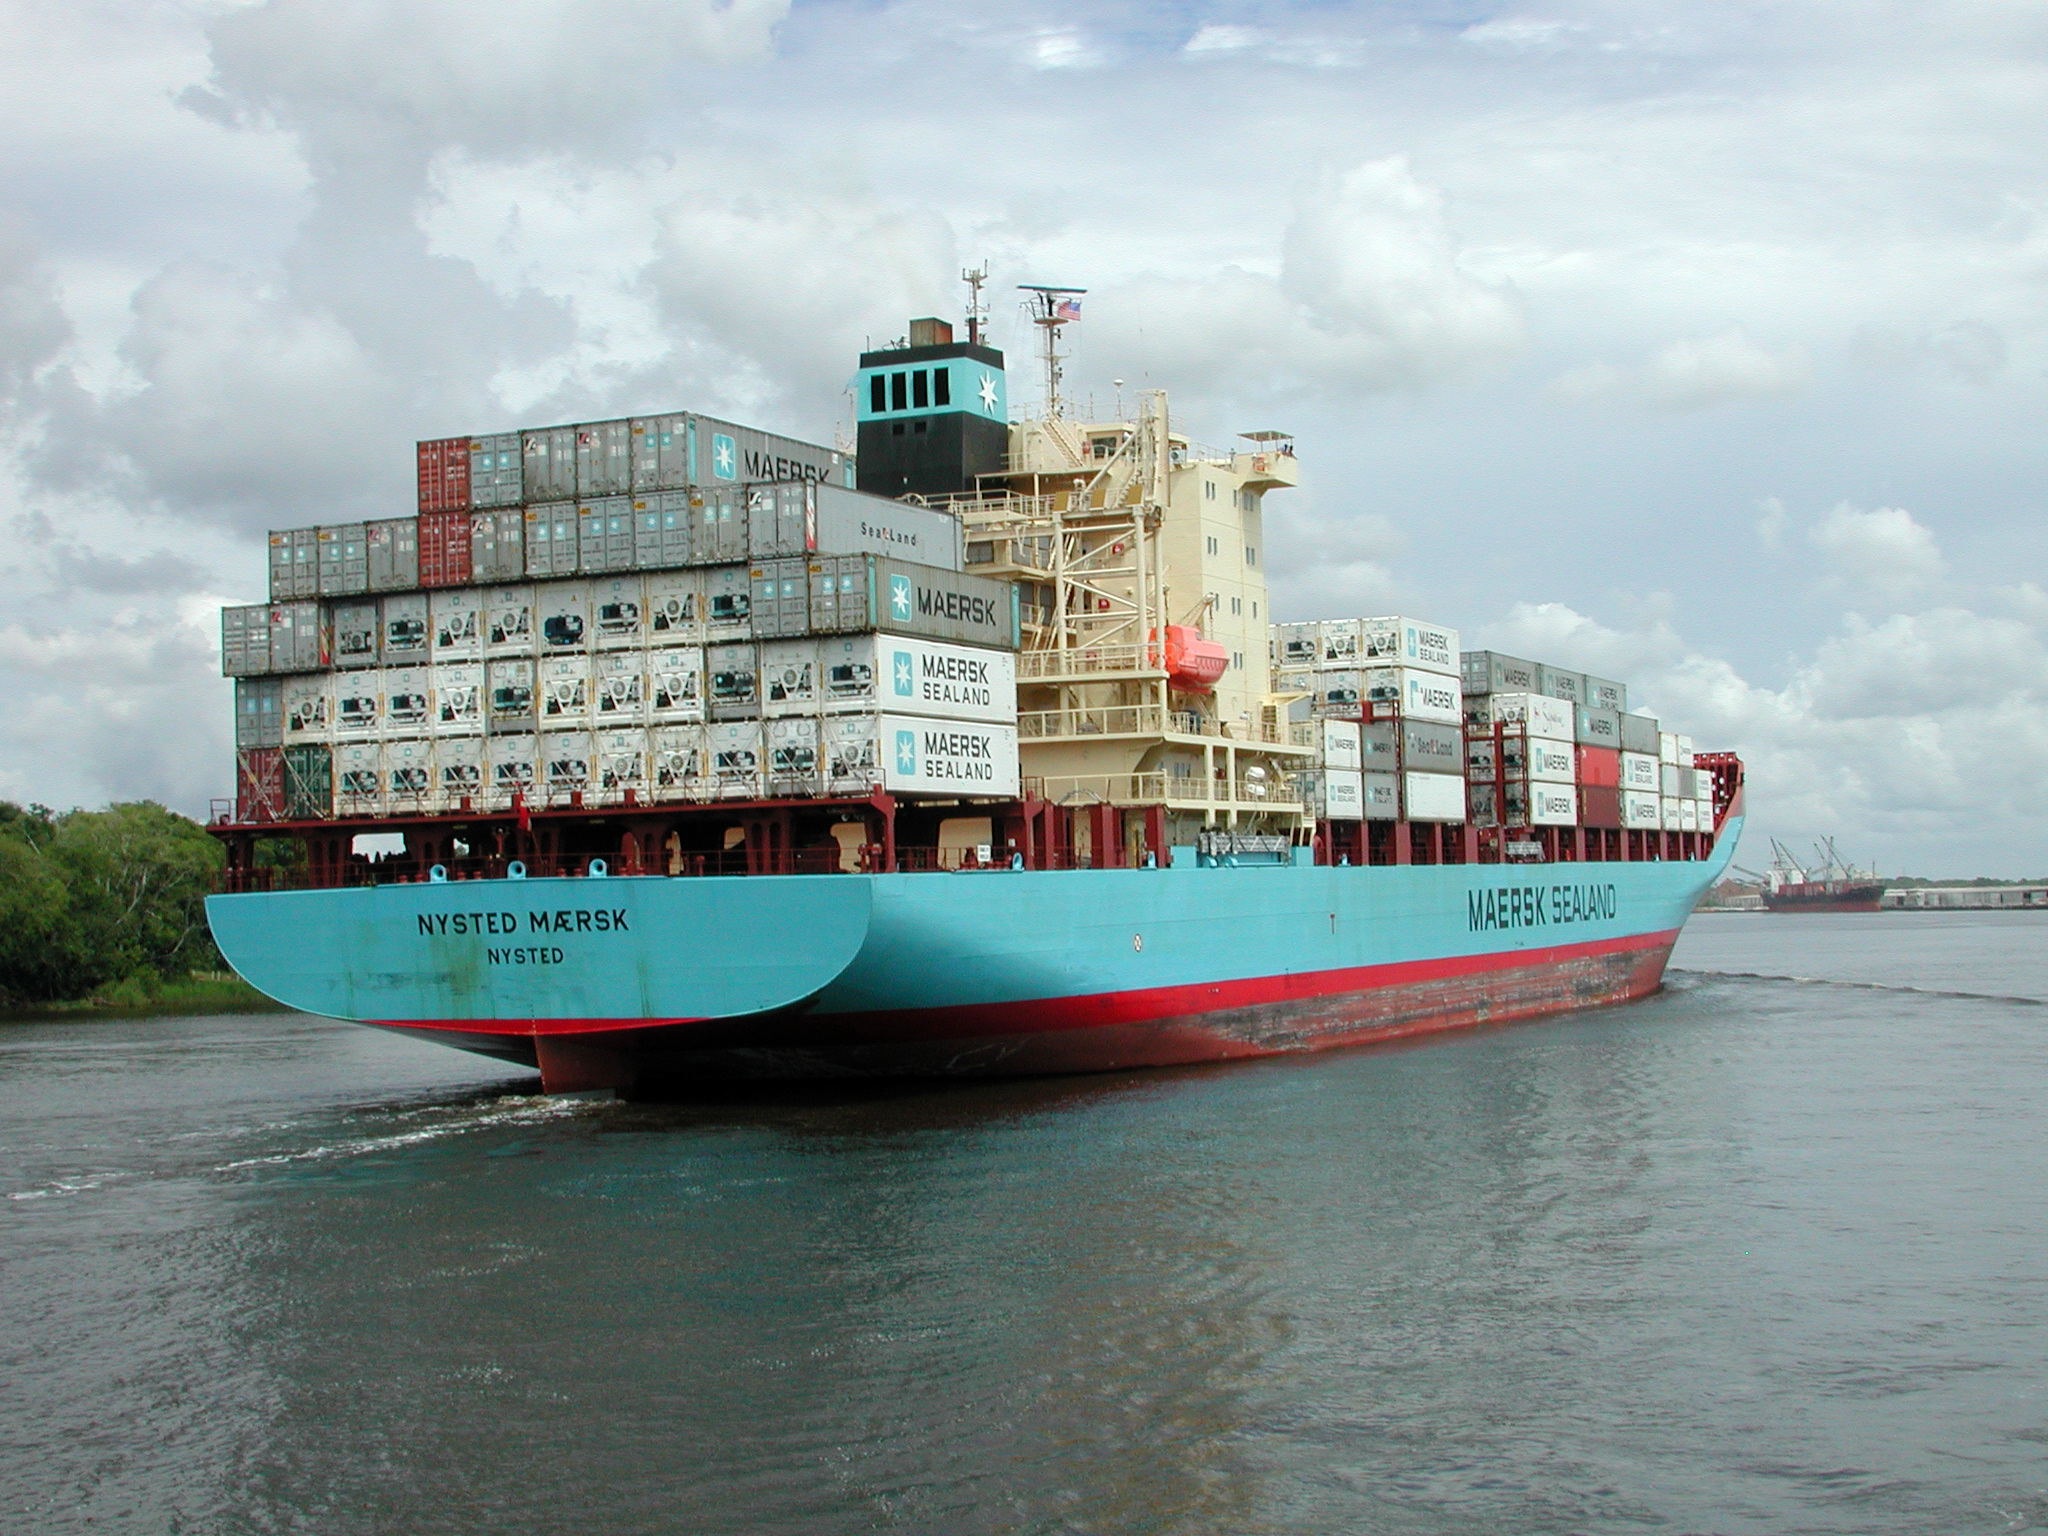
sea, water, ocean, dock, boat, pier, ship, transportation, transport, vessel, vehicle, harbor, industrial, industry, business, port, freight, cargo ship, waterway, storage, shipping container, ferry, container, terminal, cargo, shipyard, trade, channel, freighter, shipping, commerce, watercraft, delivery, global, container ship, export, motor ship, passenger ship, import, freight transport, ocean liner, oil tanker, tank ship, bulk carrier, floating production storage and offloading, roll on roll off